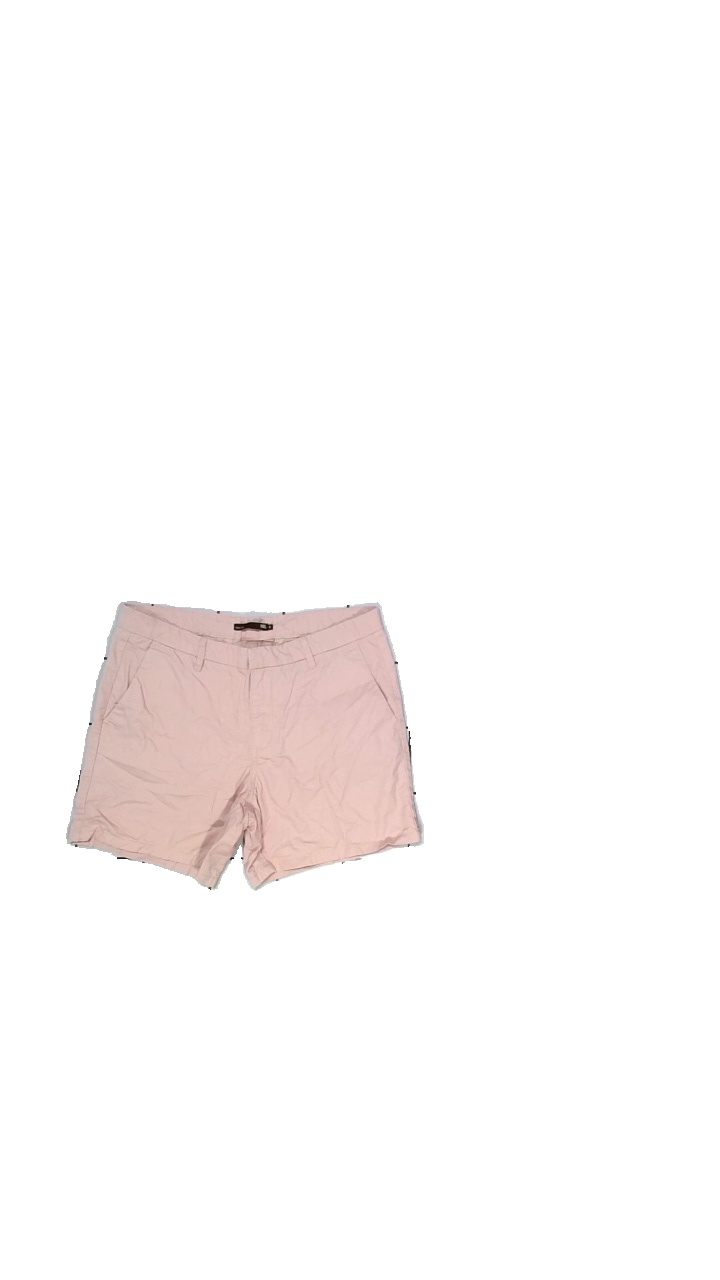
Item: Shorts (Ladies)
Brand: Lager 157
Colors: Pink
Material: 100% cotton
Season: Summer
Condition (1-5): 4
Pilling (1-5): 5
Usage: Export
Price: <50